Béziers

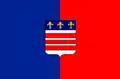
Aerial view of Béziers

Béziers is a city in southern France. It is a subprefecture of the Hérault department in the Occitanie region. Every August Béziers hosts the famous "Feria de Béziers", which is centred on bullfighting. A million visitors are attracted to the five-day event.